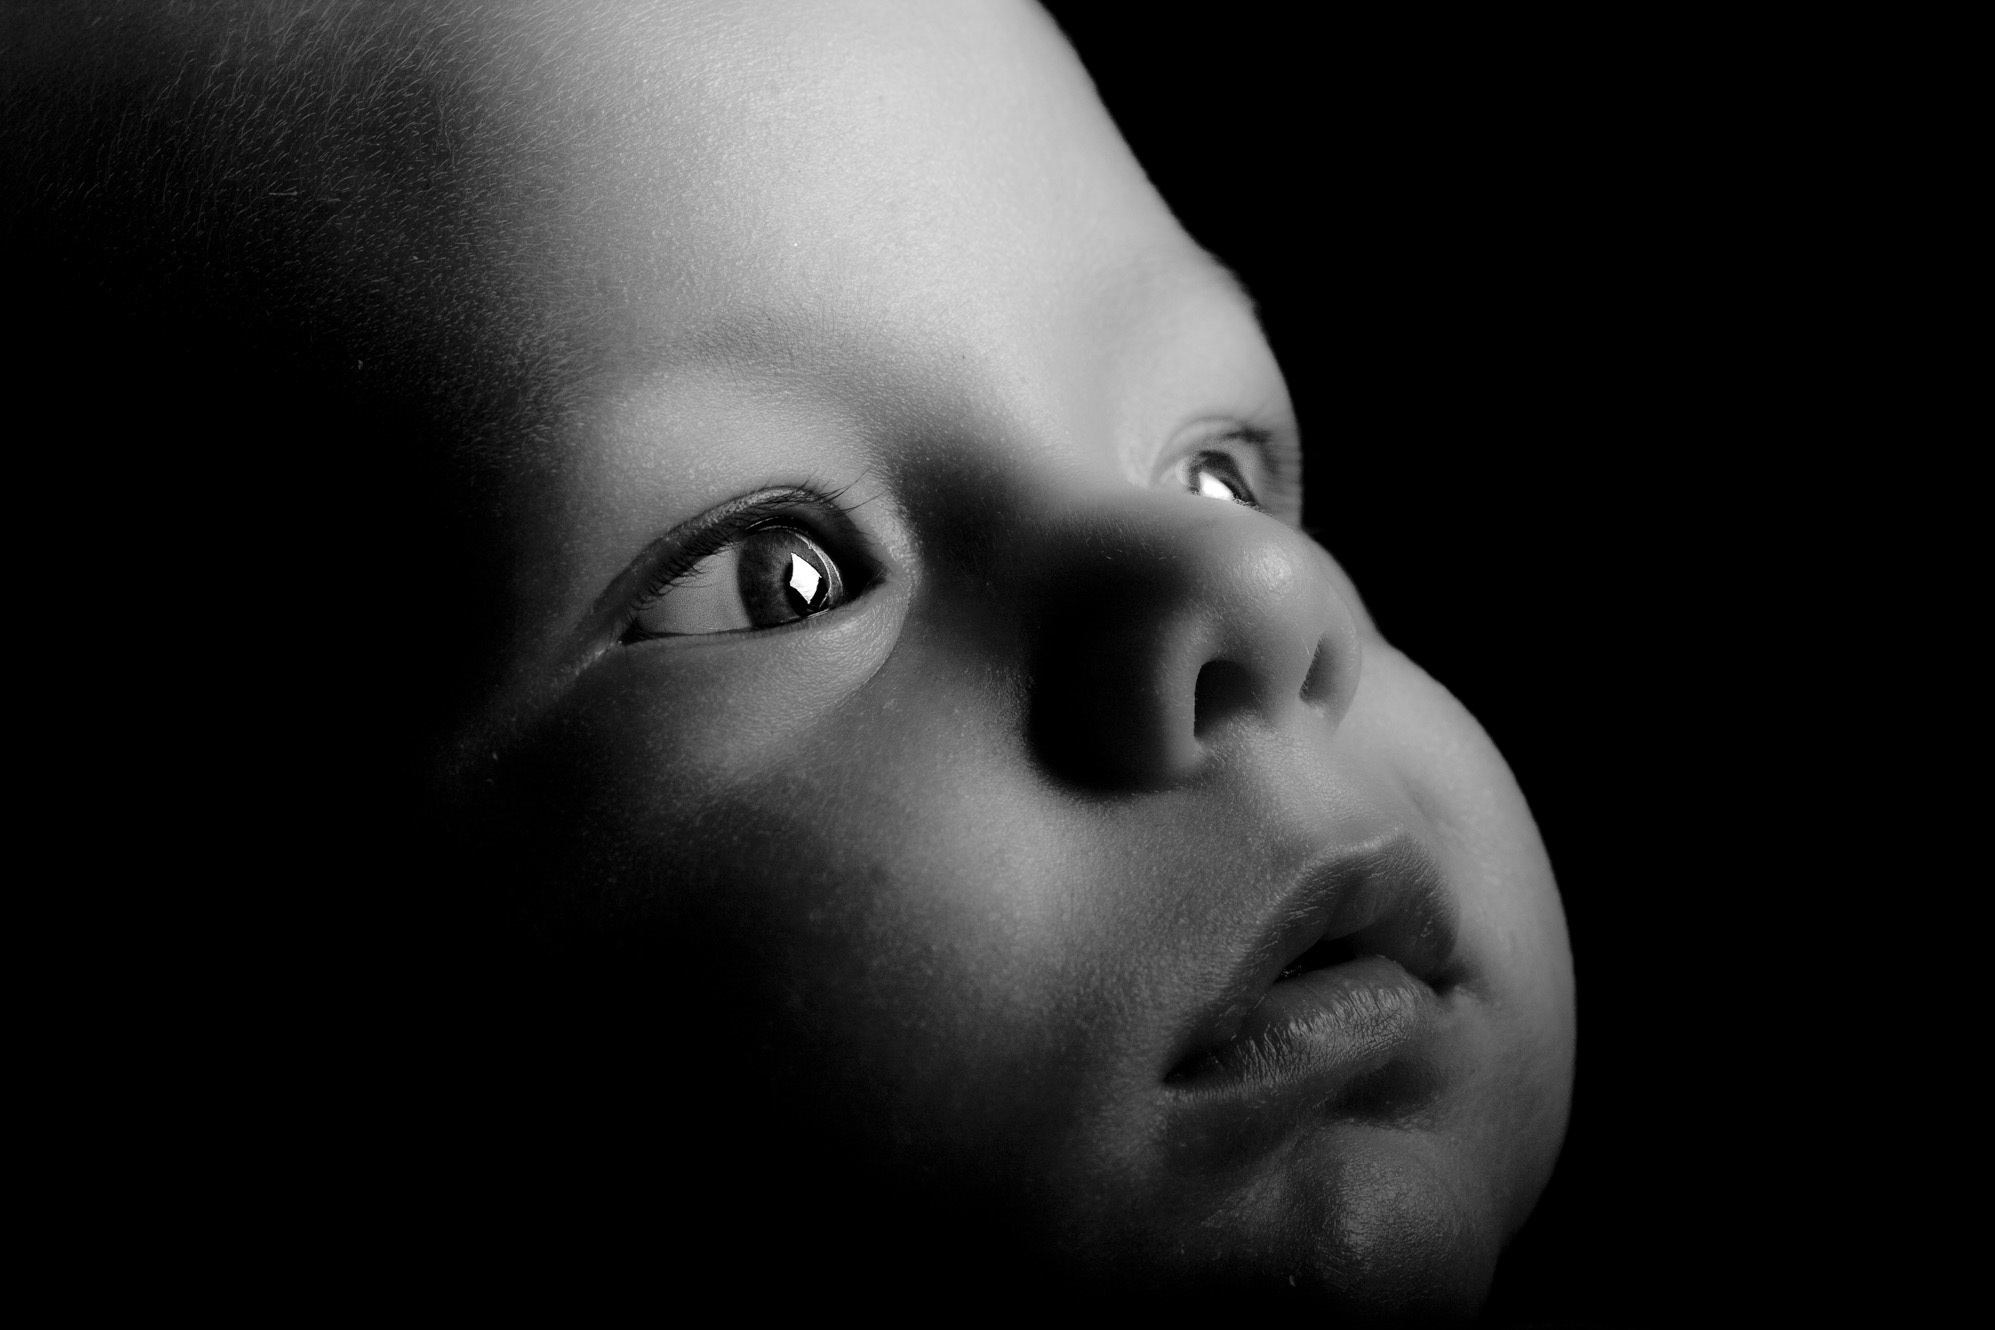
watch, person, black and white, girl, white, photography, portrait, model, child, darkness, black, monochrome, baby, facial expression, close up, human body, face, nose, eyes, infant, eye, head, skin, beauty, learning, organ, adorable, emotion, sense, monochrome photography, portrait photography